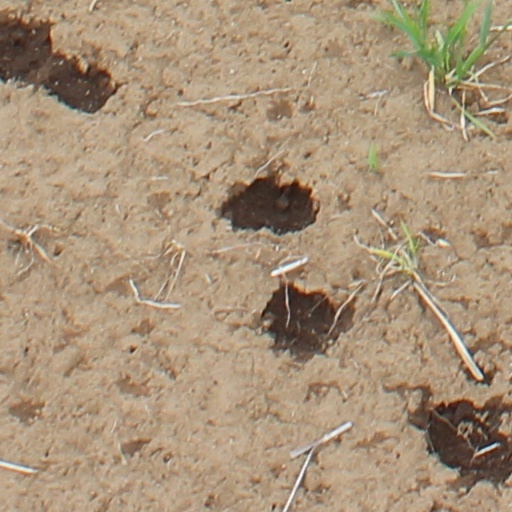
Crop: wheat